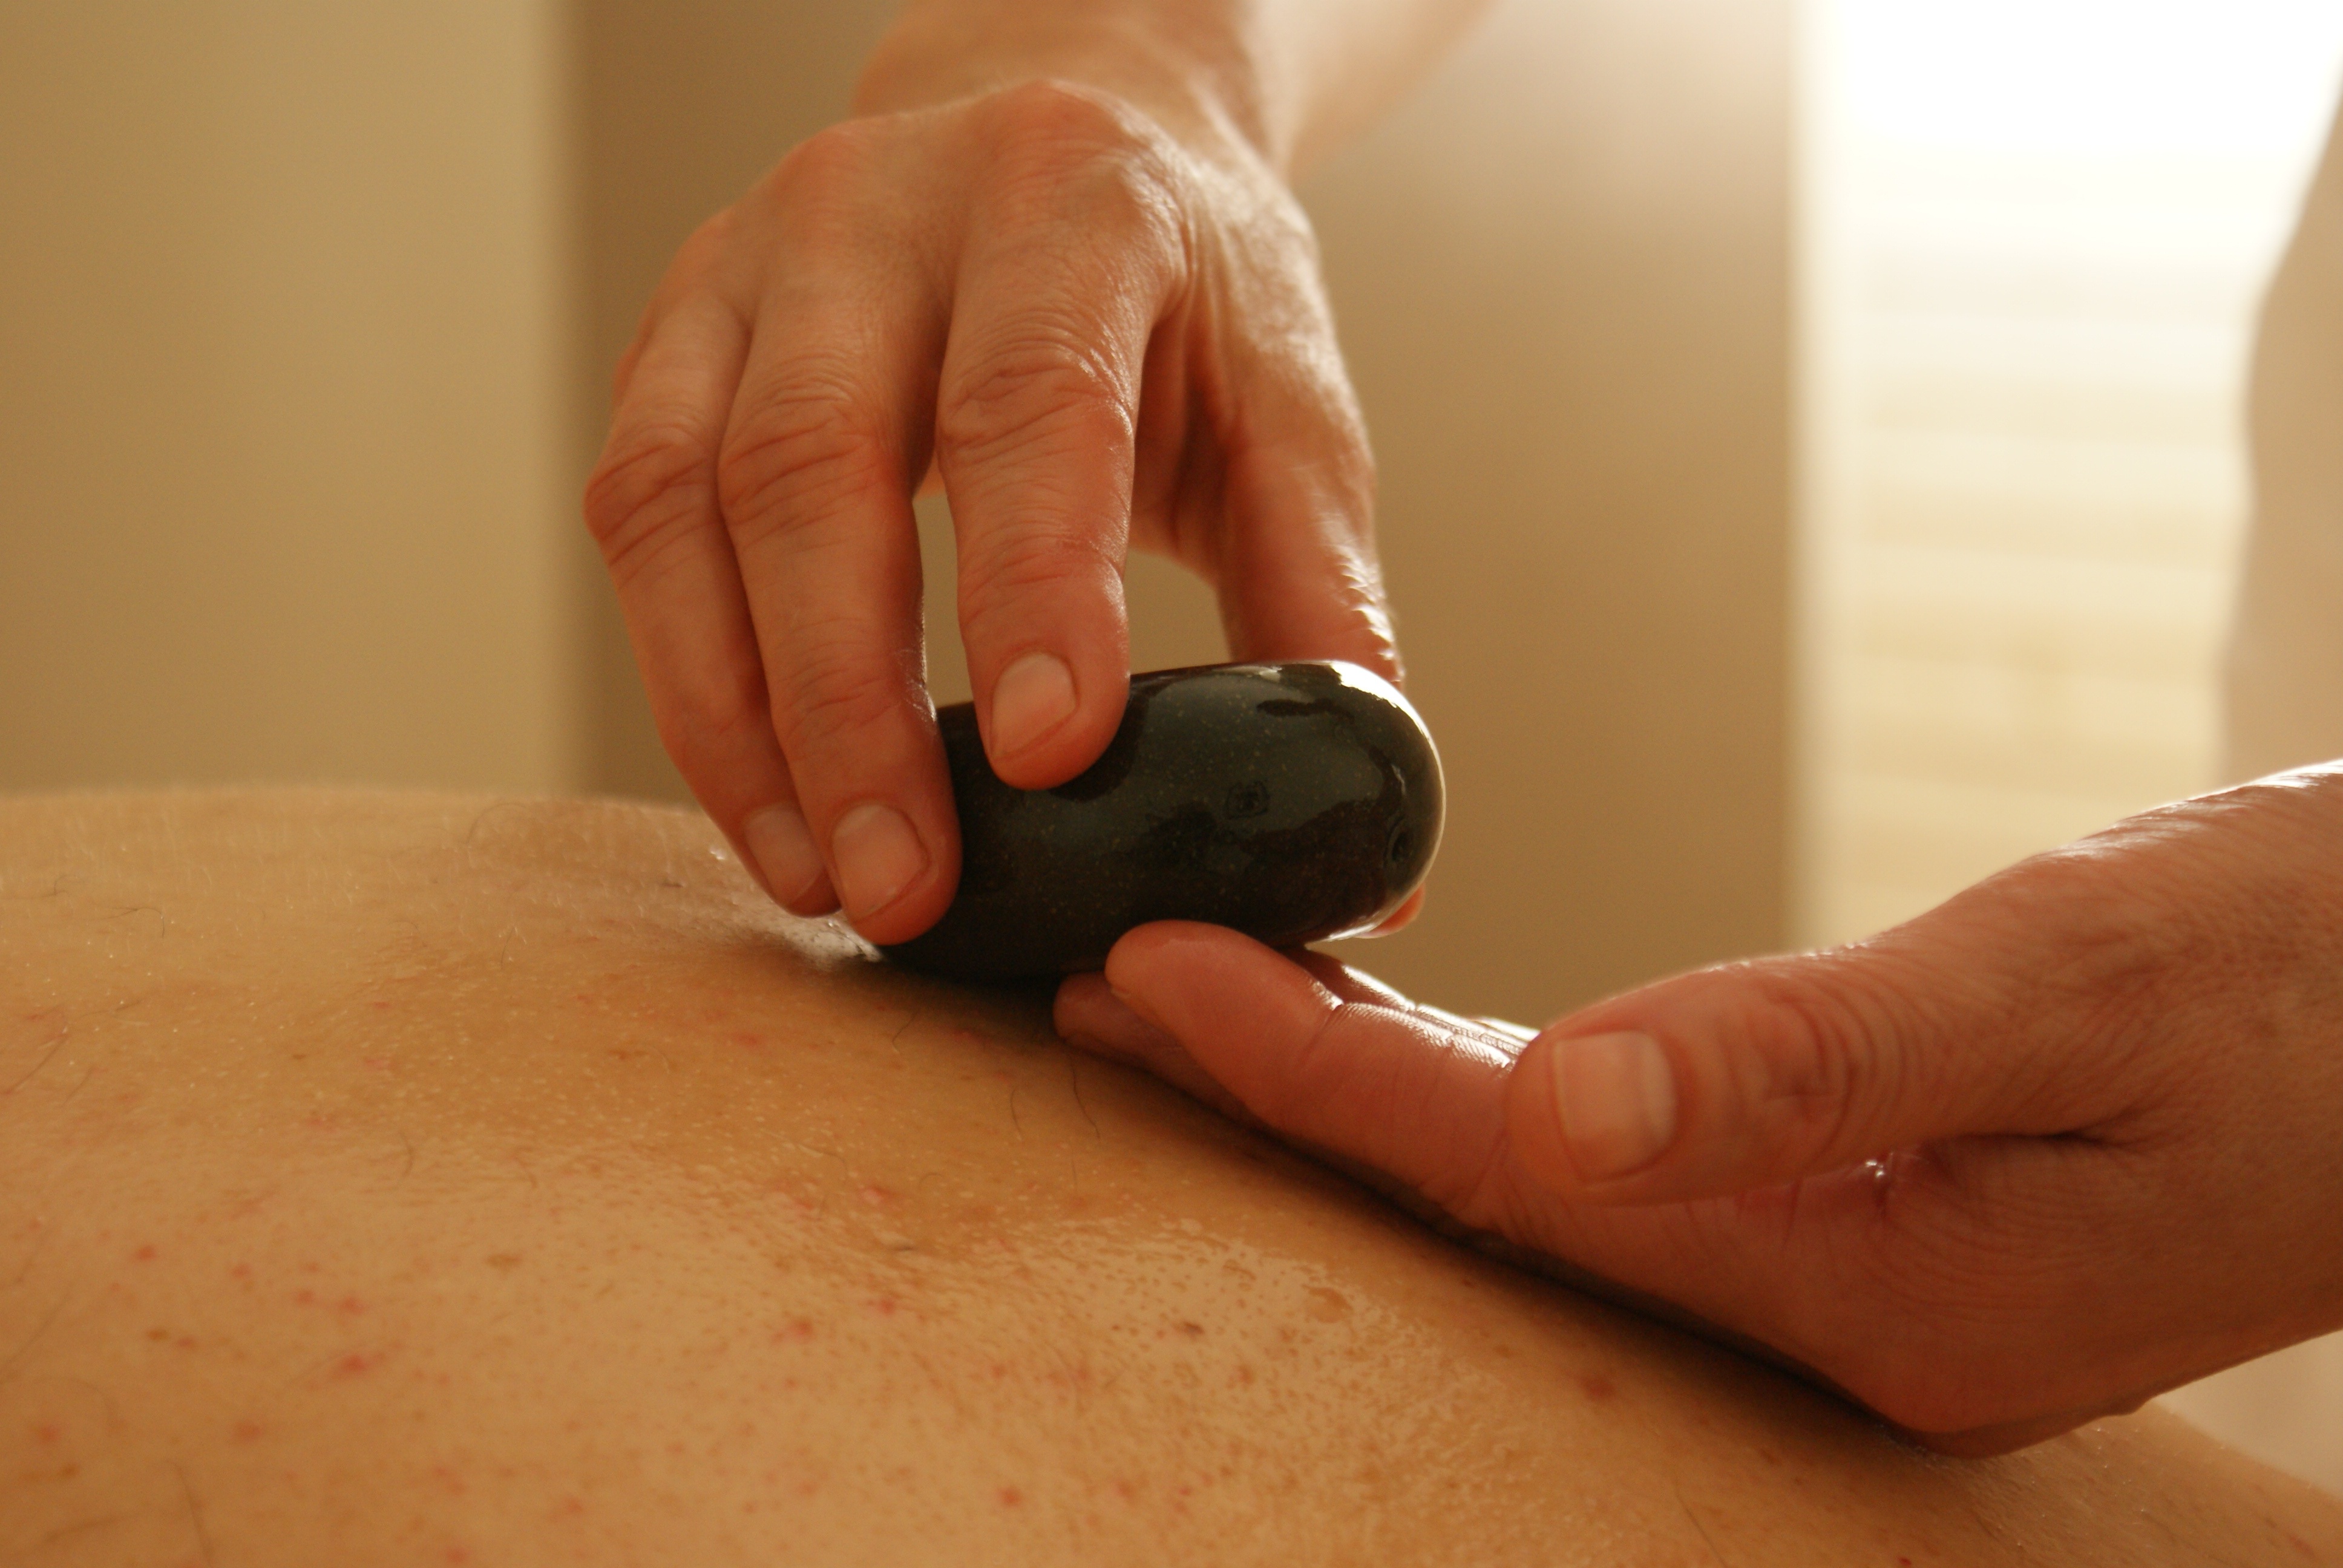
hand, leg, finger, arm, muscle, mouth, close up, human body, stones, relaxation, hands, move, skin, organ, massage, therapy, wellness, sense, wellness massage, relaxation massage, hot stone, basalt stones